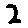
Label: 2